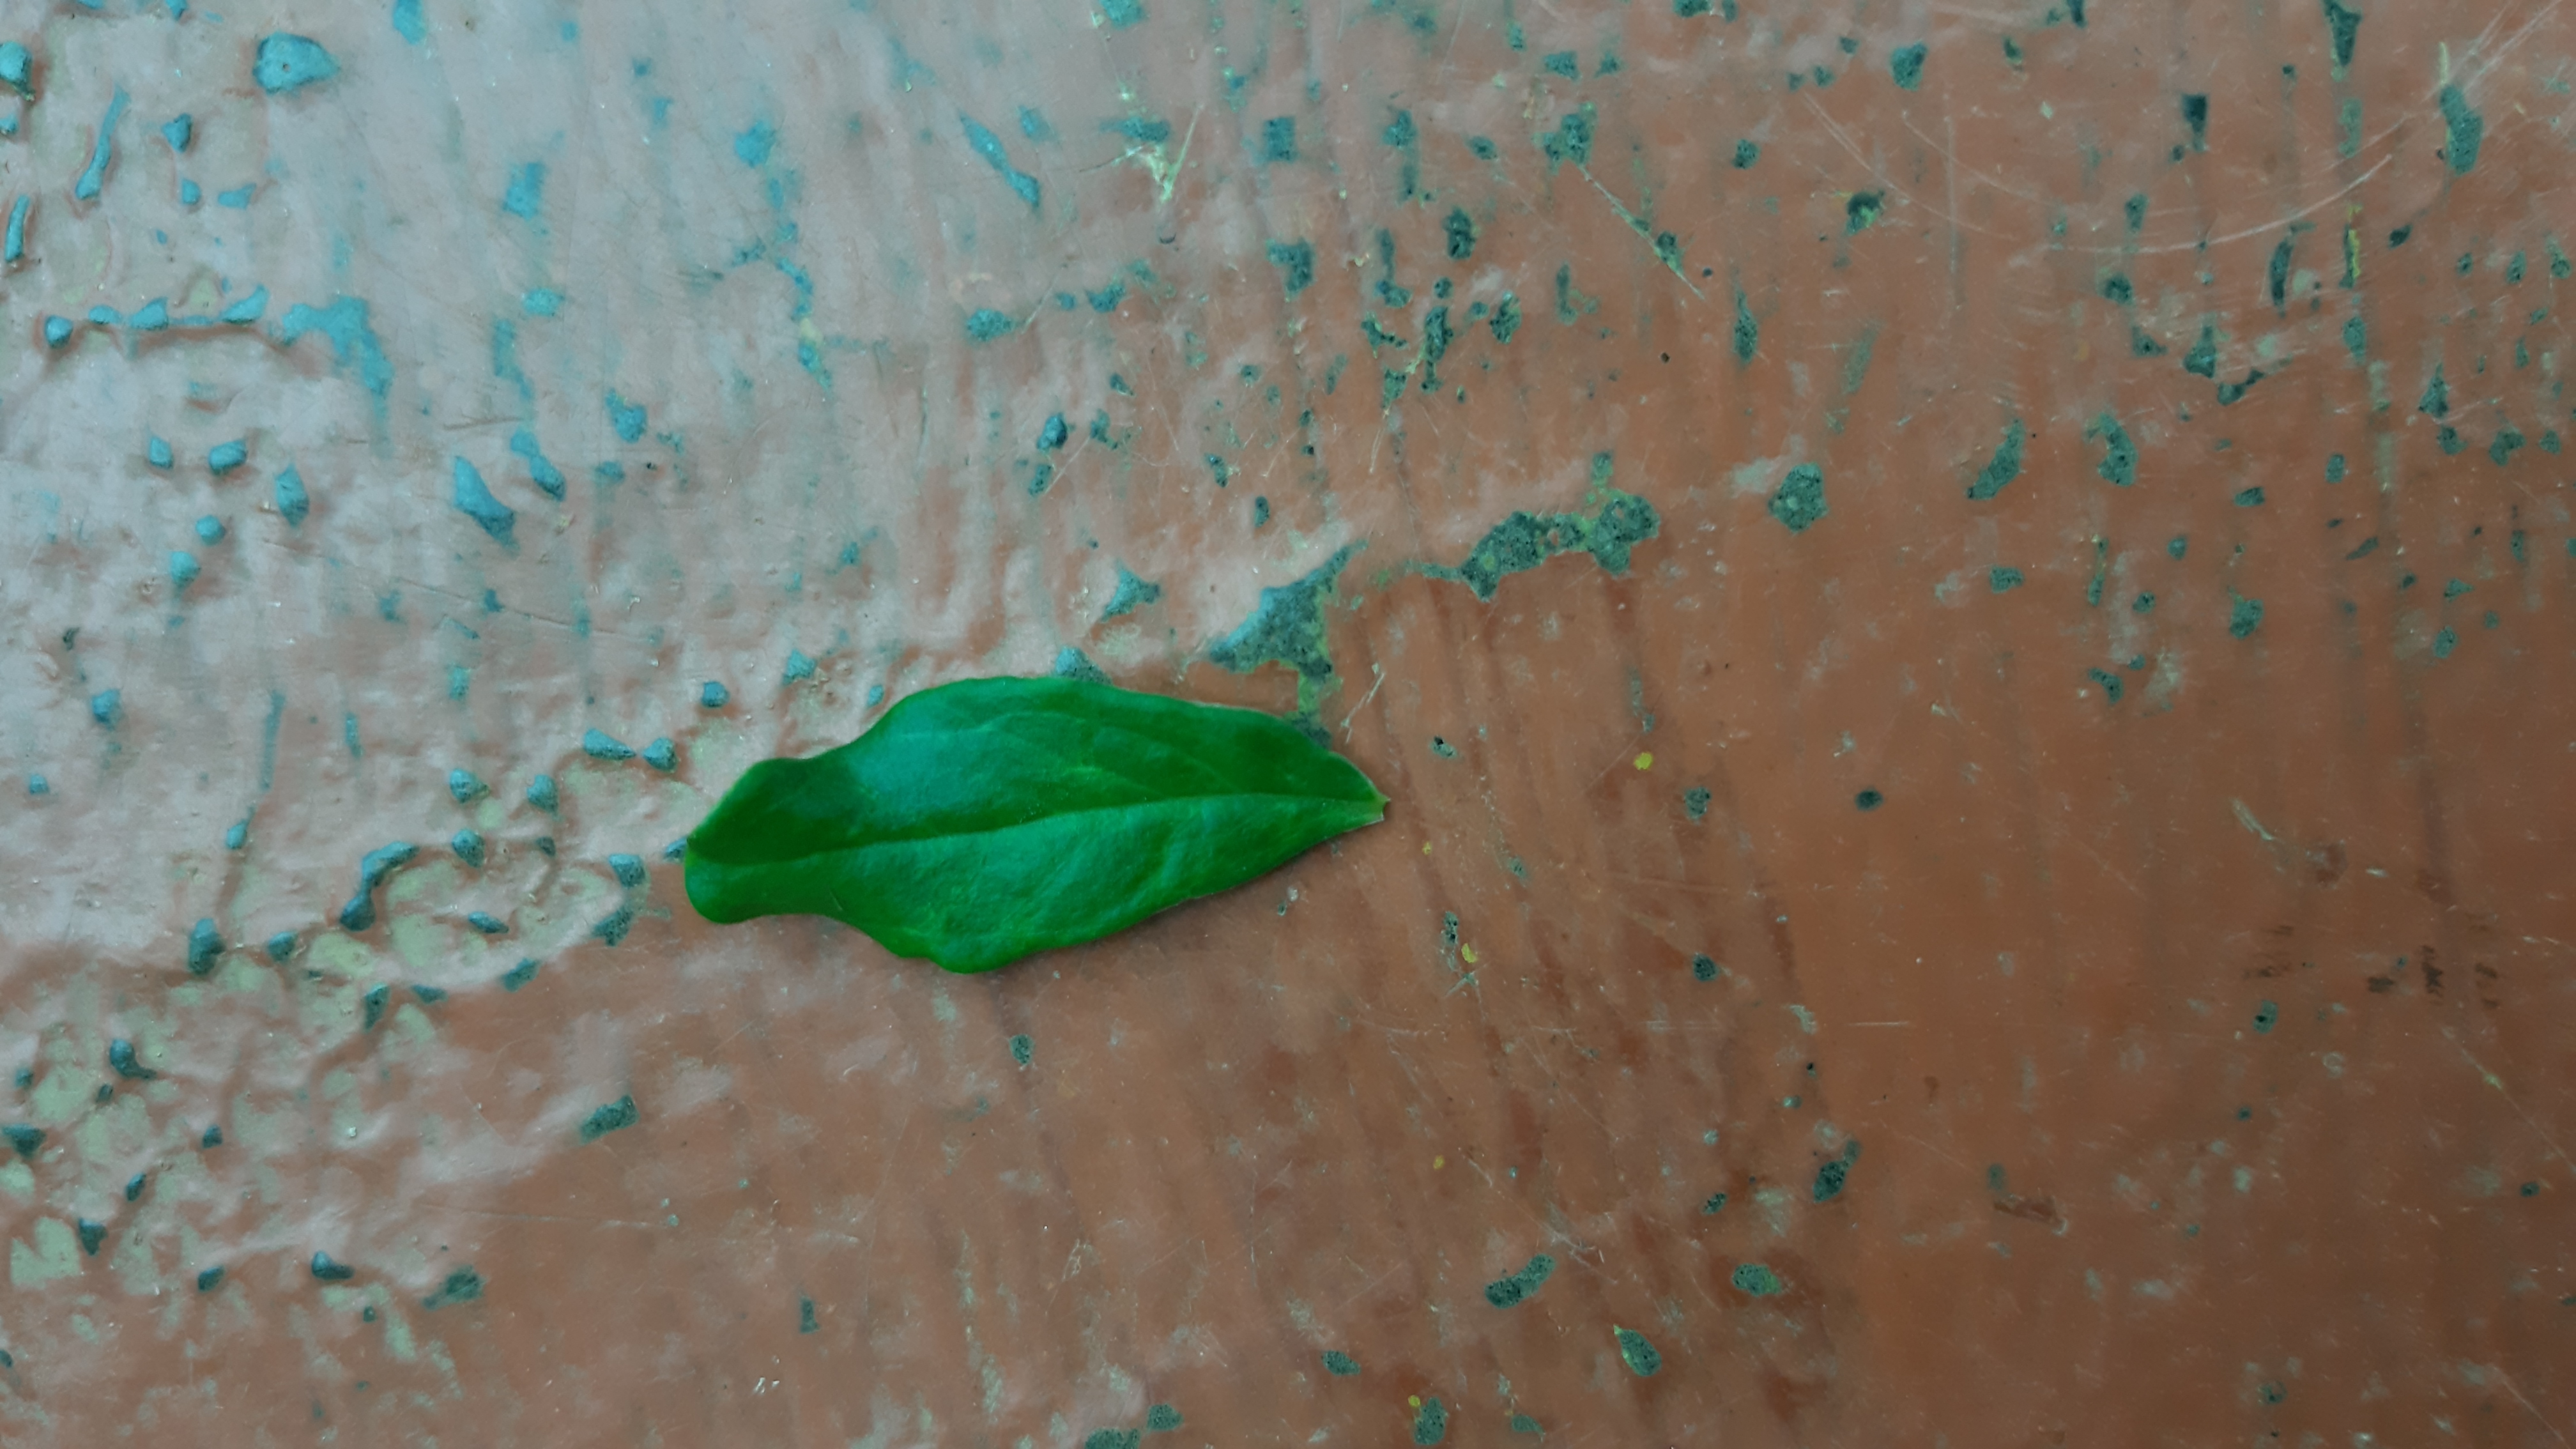
Plant: Pomoegranate